Kaye Webb

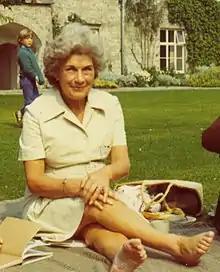
Webb in 1972

Kathleen ("Kaye") Webb (26 January 1914 – 16 January 1996), was a British editor and publisher. She has been called an "enormously influential children's editor" and "brilliant as an innovator of highly successful marketing strategies". She was awarded the Eleanor Farjeon Award in 1970.